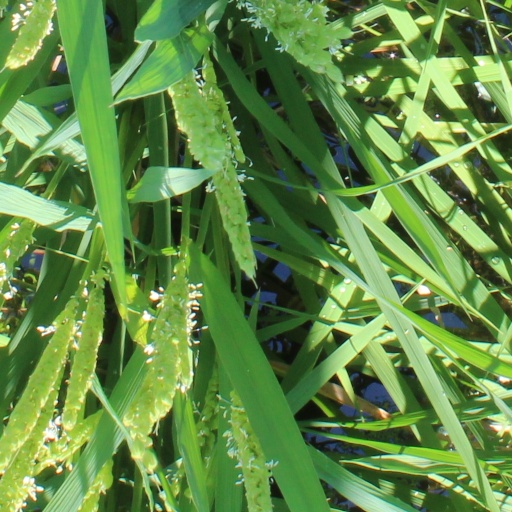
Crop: rice